Limonium narbonense

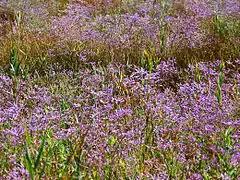
Plants of "Limonium narbonense"

"Limonium narbonense" is a perennial herbaceous plant that reaches the height of about . The leaves are 12 to 30 inches long, lanceolate-spatulate, located in a basal rosette. The inflorescence is large, with only a few or absent sterile branches. The flowers are white to pale violet, with a calyx of about 5–7 mm. The flowering period extends from June to September.